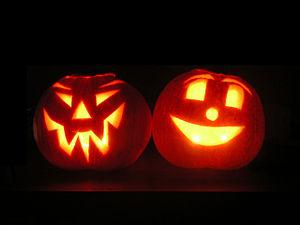
Les religions de l'Antiquité européenne, les cultes polythéistes qui ont précédé le christianisme, ont dû tout d'abord s'intégrer à la religion romaine antique. Celle-ci fut la première religion principale de l'Empire romain qui a conquis la majeure partie du continent européen, elle a donc supplanté les religions des peuples soumis. Mais le polythéisme leur a permis d'intégrer leurs dieux au panthéon Romain et de continuer leur culte. Mais à partir du IVᵉ siècle les empereurs romains ont commencé à se convertir à la religion chrétienne, un culte monothéiste exclusif. Le christianisme devint la religion de l’État et les cultes aux dieux anciens furent de plus en plus réprimés et qualifiés de « païens » mais ils ne disparurent pas totalement pour autant : ils subsistèrent discrètement quelques siècles sous forme brute et les dirigeants chrétiens assimilèrent des parties de ces cultes pour favoriser le syncrétisme pagano-chrétien en associant les dieux à des saints et en christianisant de nombreux anciens lieux de cultes païens.
Une jack-o’-lantern est un lampion fabriqué à partir d'un navet ou d'une citrouille évidée dans laquelle un visage, souvent grimaçant, a été découpé.